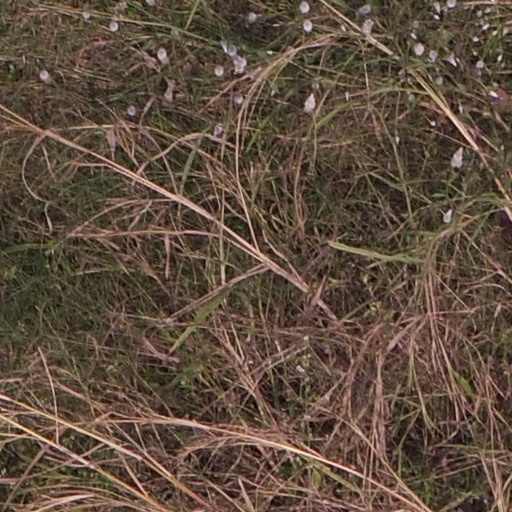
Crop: maize; corn